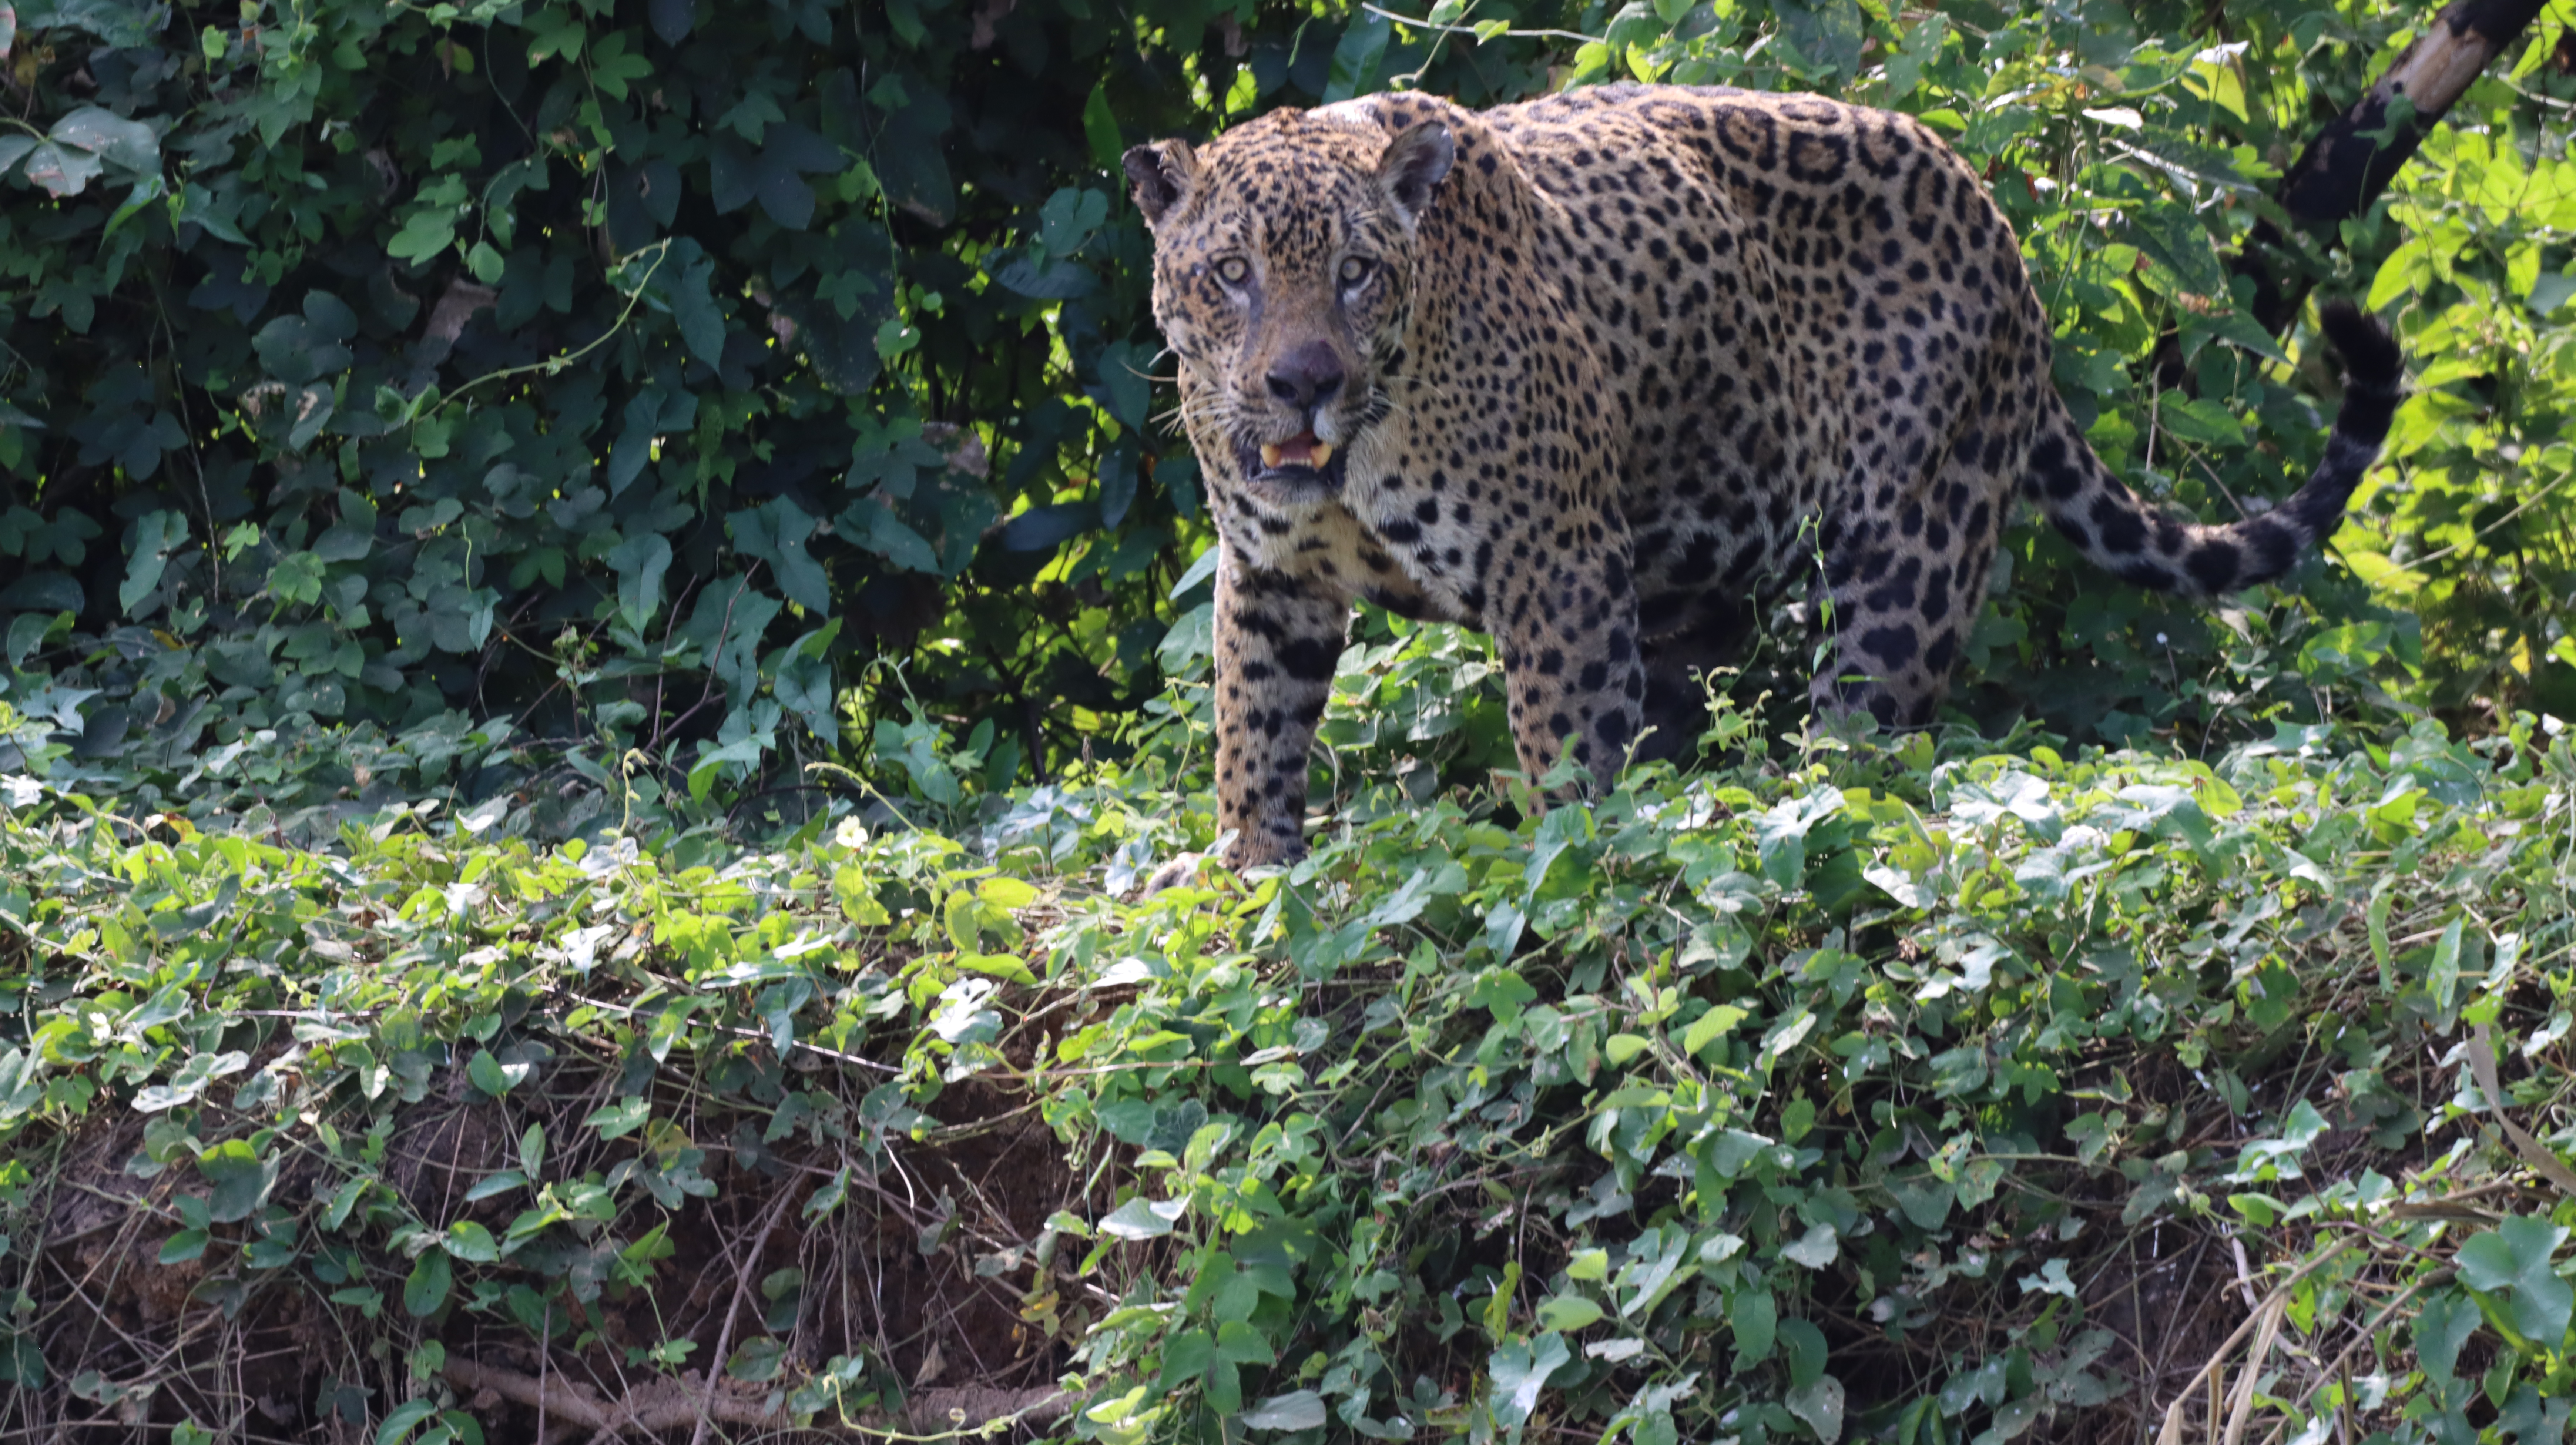
Jaguar: Kwang